Alexander, Crown Prince of Yugoslavia

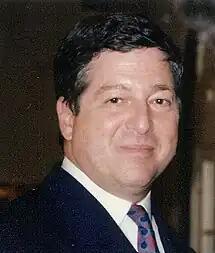
Crown Prince Alexander in Canada, 1992

Alexander was born in Suite 212 of Claridge's Hotel in Brook Street, Mayfair, London, on 17 July 1945. The British Government is said to have temporarily ceded sovereignty over the suite in which the birth occurred to Yugoslavia so that the crown prince would be born on Yugoslav territory, though the story may be apocryphal, as there exists no documentary record of this. Another part of the story says that a box of soil from the homeland was placed under the bed, so the Prince could be born on Yugoslav soil. It is now Suite 214 and known as the 'Alexander Suite'.